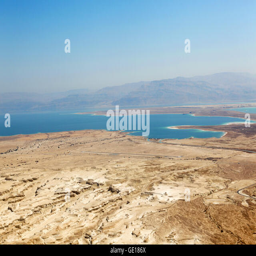
view as seen from national park